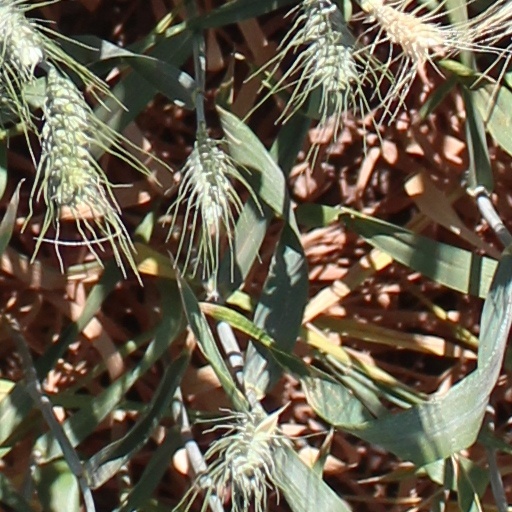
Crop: wheat